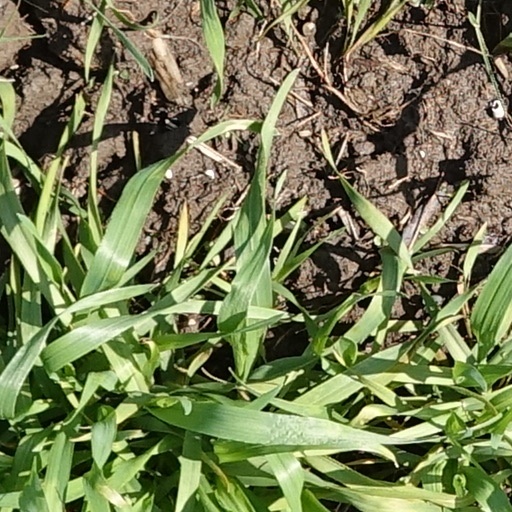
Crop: wheat